Battle of Shusha (2020)

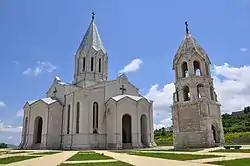
Ghazanchetsots Cathedral in 2013.

On 13 November, following the ceasefire agreement, the Russian peacekeepers from the 15th Separate Motor Rifle Brigade deployed to the region set up an observation post on the outskirts of the city. The Russian peacekeeping forces also took control of the Lachin corridor, which, according to the statement, did not affect Shusha. A new road through the Lachin corridor is planned for construction, which will bypass Shusha, unlike the current road that runs along the city's outskirts. A checkpoint located at a road going through the Ganja Gate, the northern entrance to the city, was guarded by the Azerbaijani servicemen.